Bugis

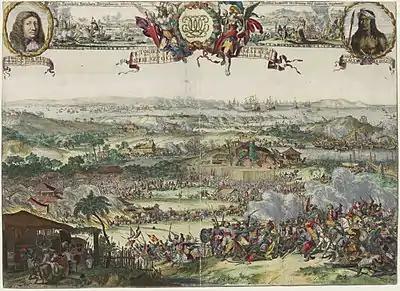
The Conquest of Makassar, one of the most climatic events in the history of South Sulawesi

In the later half of the 16th century, the contest between Islam and Christianity was still largely undecided in South Sulawesi Peninsula. Most of the surrounding kingdoms in Sulawesi have already become Muslims under the sway of Ternate-Gorontalo in 1525 and Buton in 1542. There were already individual converts in South Sulawesi.